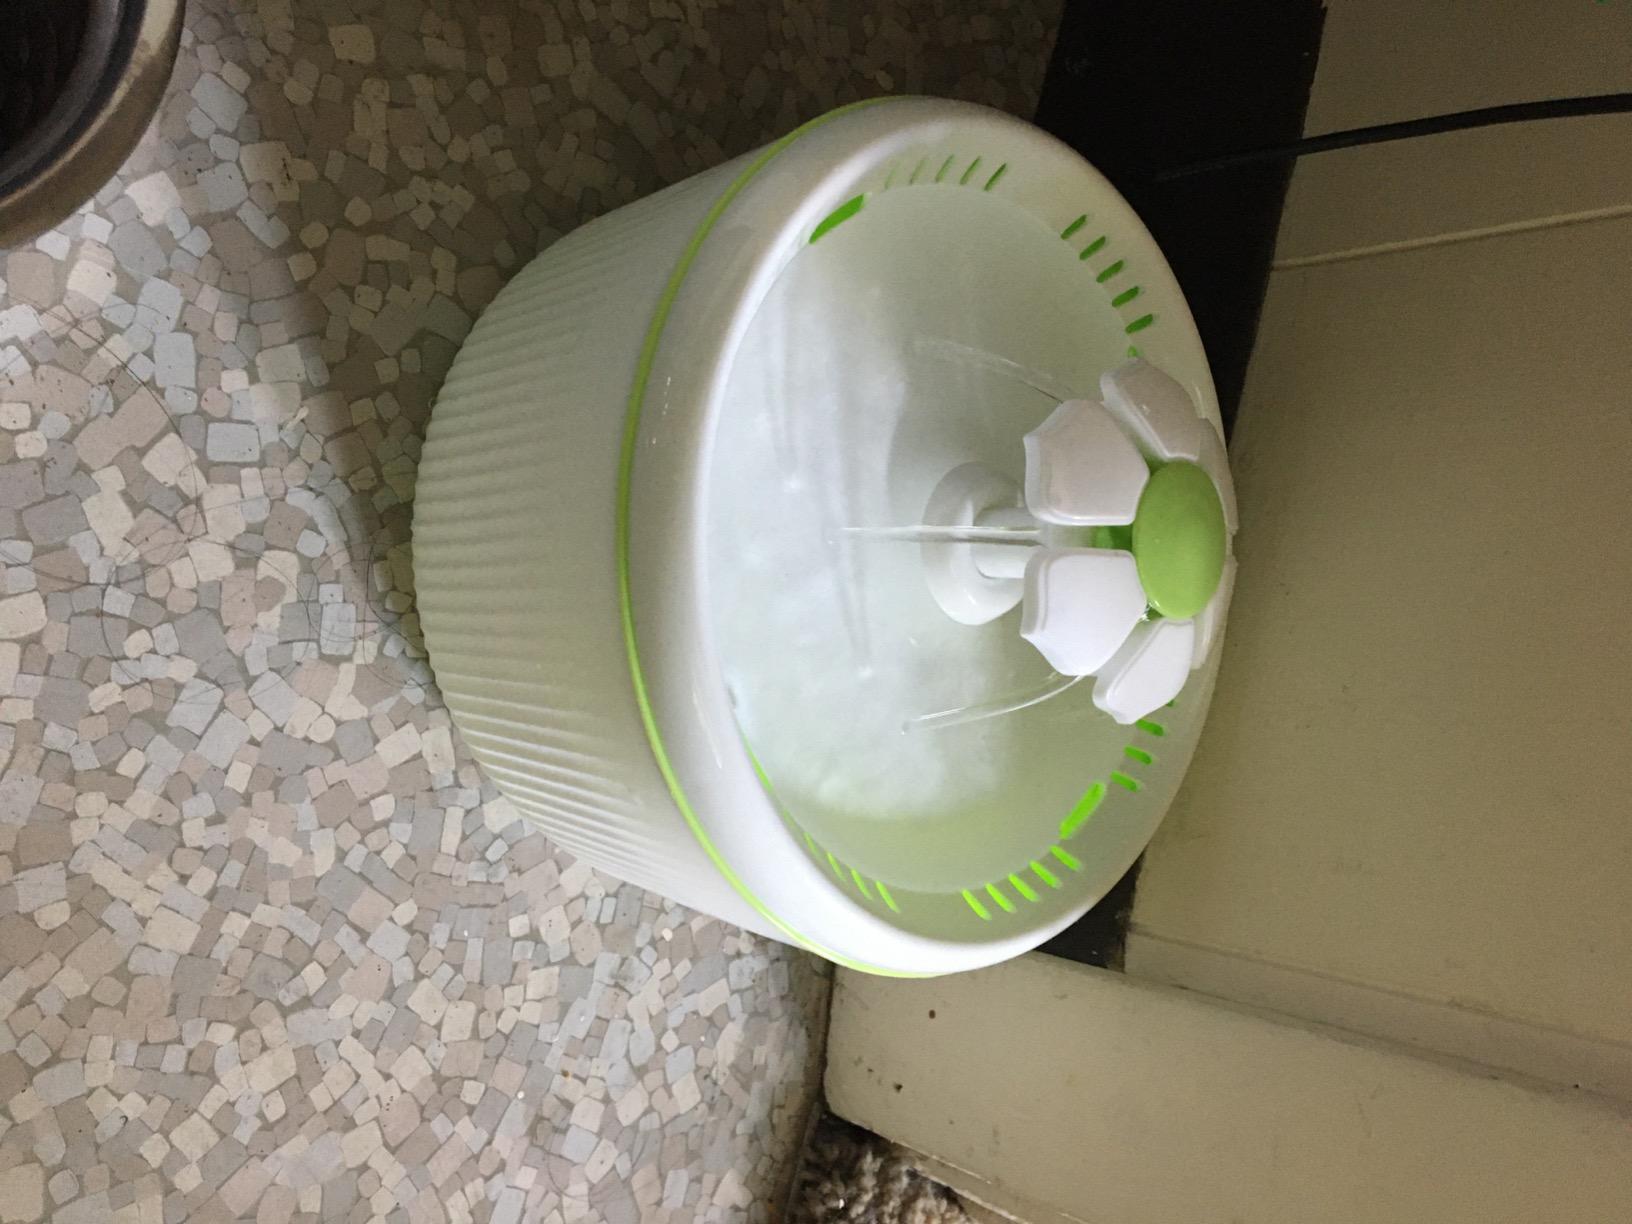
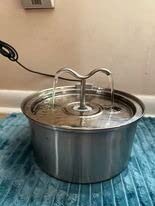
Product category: items_bowl
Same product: no